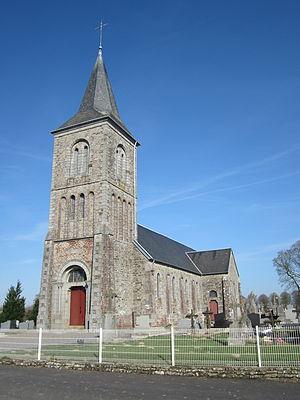
Le Mesnil-Amand, Manche
Le Mesnil-Amand est une ancienne commune française, située dans le département de la Manche en région Normandie, peuplée de 166 habitants, commune déléguée au sein de Gavray-sur-Sienne depuis le 1ᵉʳ janvier 2019.
Gavray-sur-Sienne est une commune française, située dans le département de la Manche en région Normandie, peuplée de 1 966 habitants.